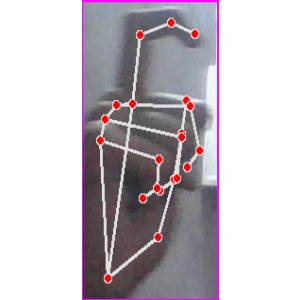
अक्षर: ट